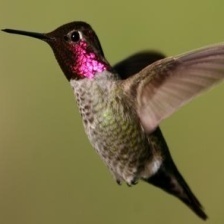
Species: ANNAS HUMMINGBIRD
Scientific name: CALYPTE ANNA
ImageNet parent category: hummingbird